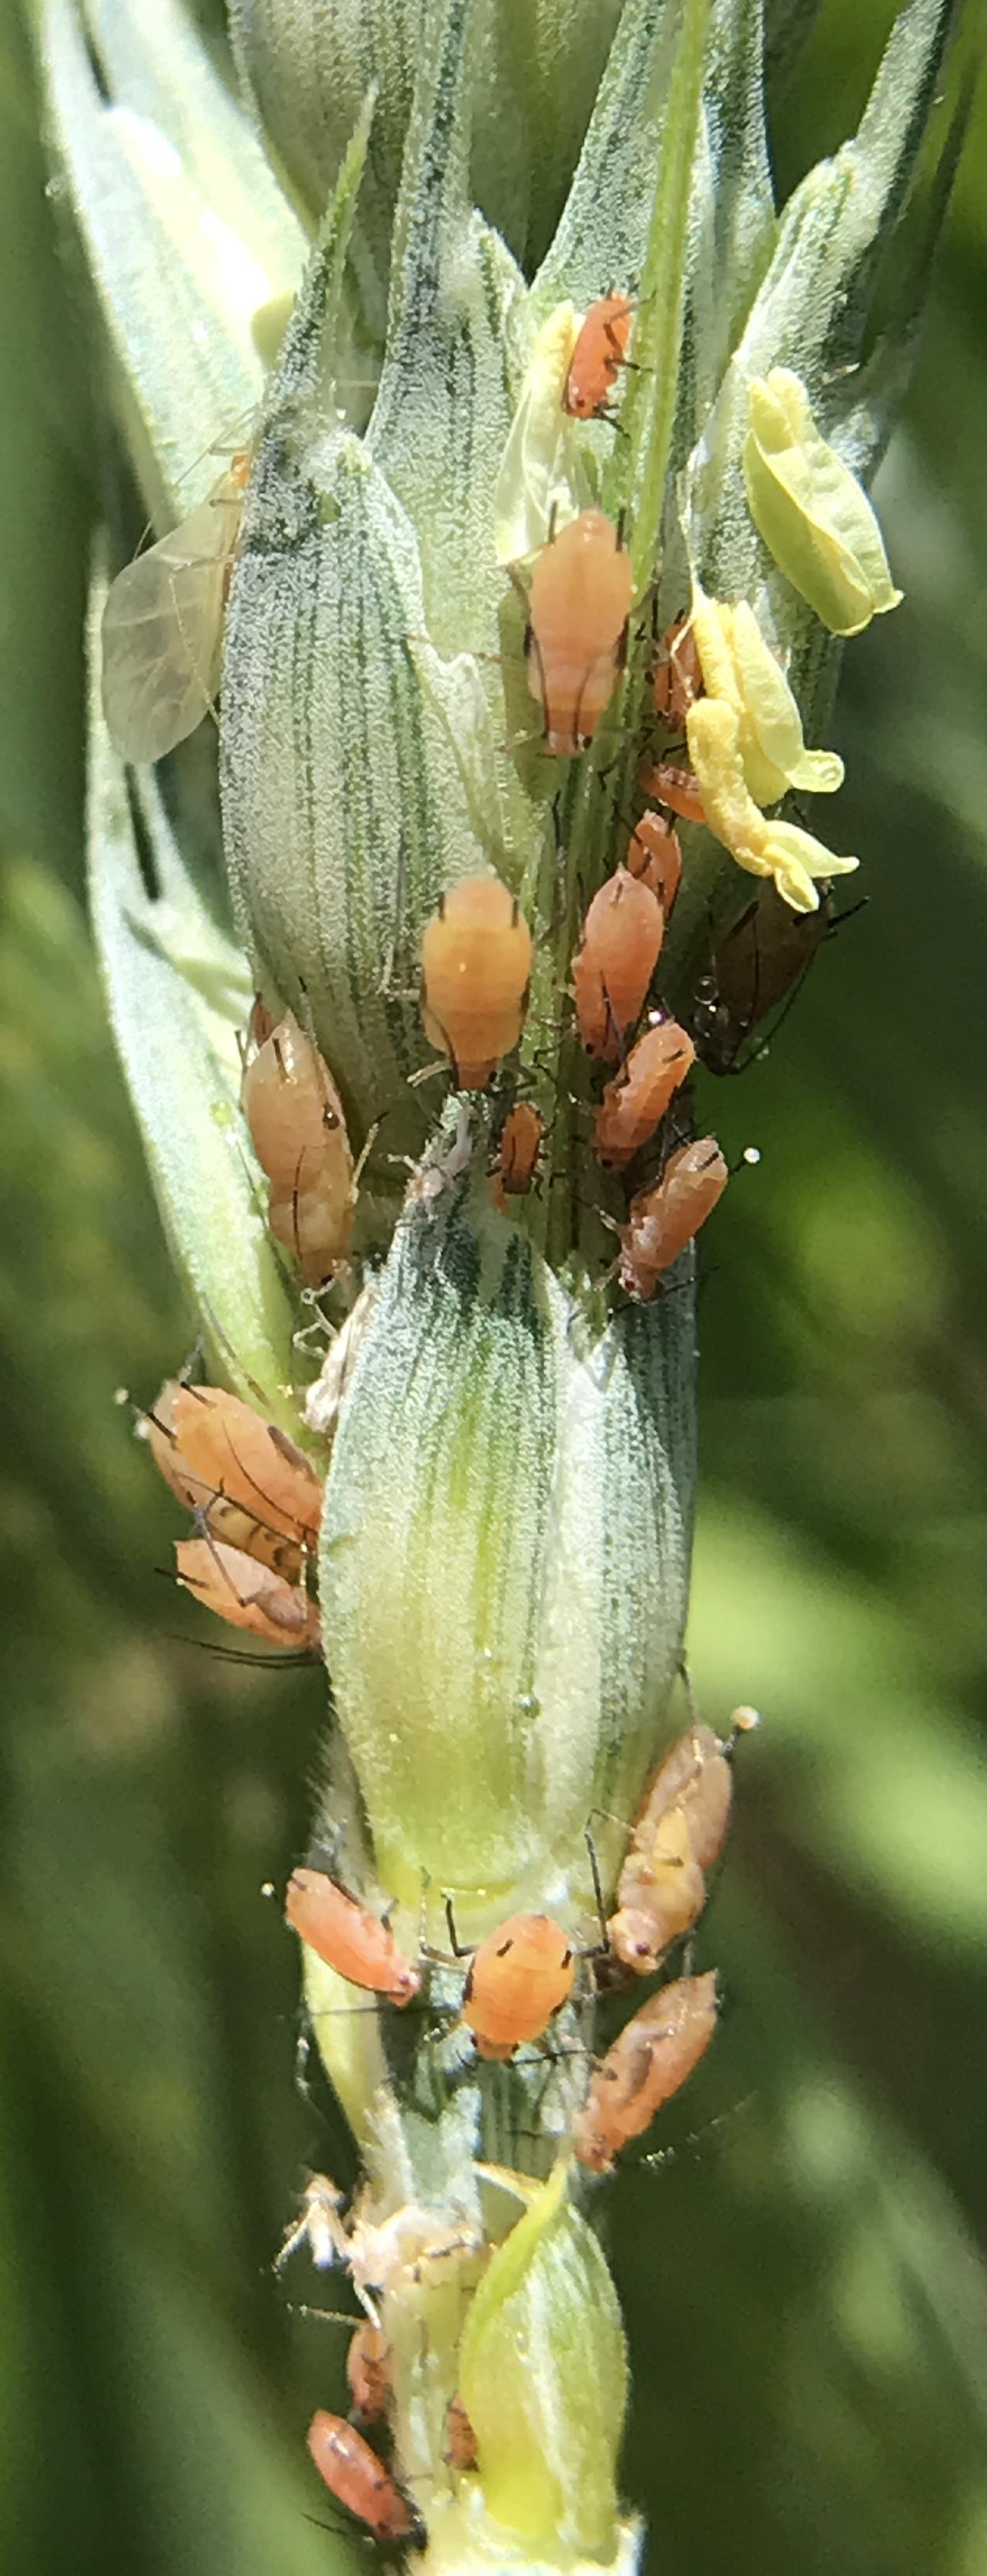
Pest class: english_grain_aphid